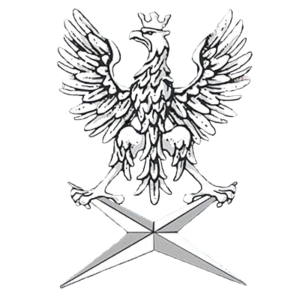
Logo d'Agence de renseignement extérieurs de la Pologne (AW)Polski: Logo Agencji Wywiadu (AW), Polska
L’Agence de renseignements extérieurs est un service de renseignements polonais créé le 24 mai 2002. Issue de l’ex-Office de protection de l'État, elle est placée sous l’autorité directe du président du Conseil des ministres.